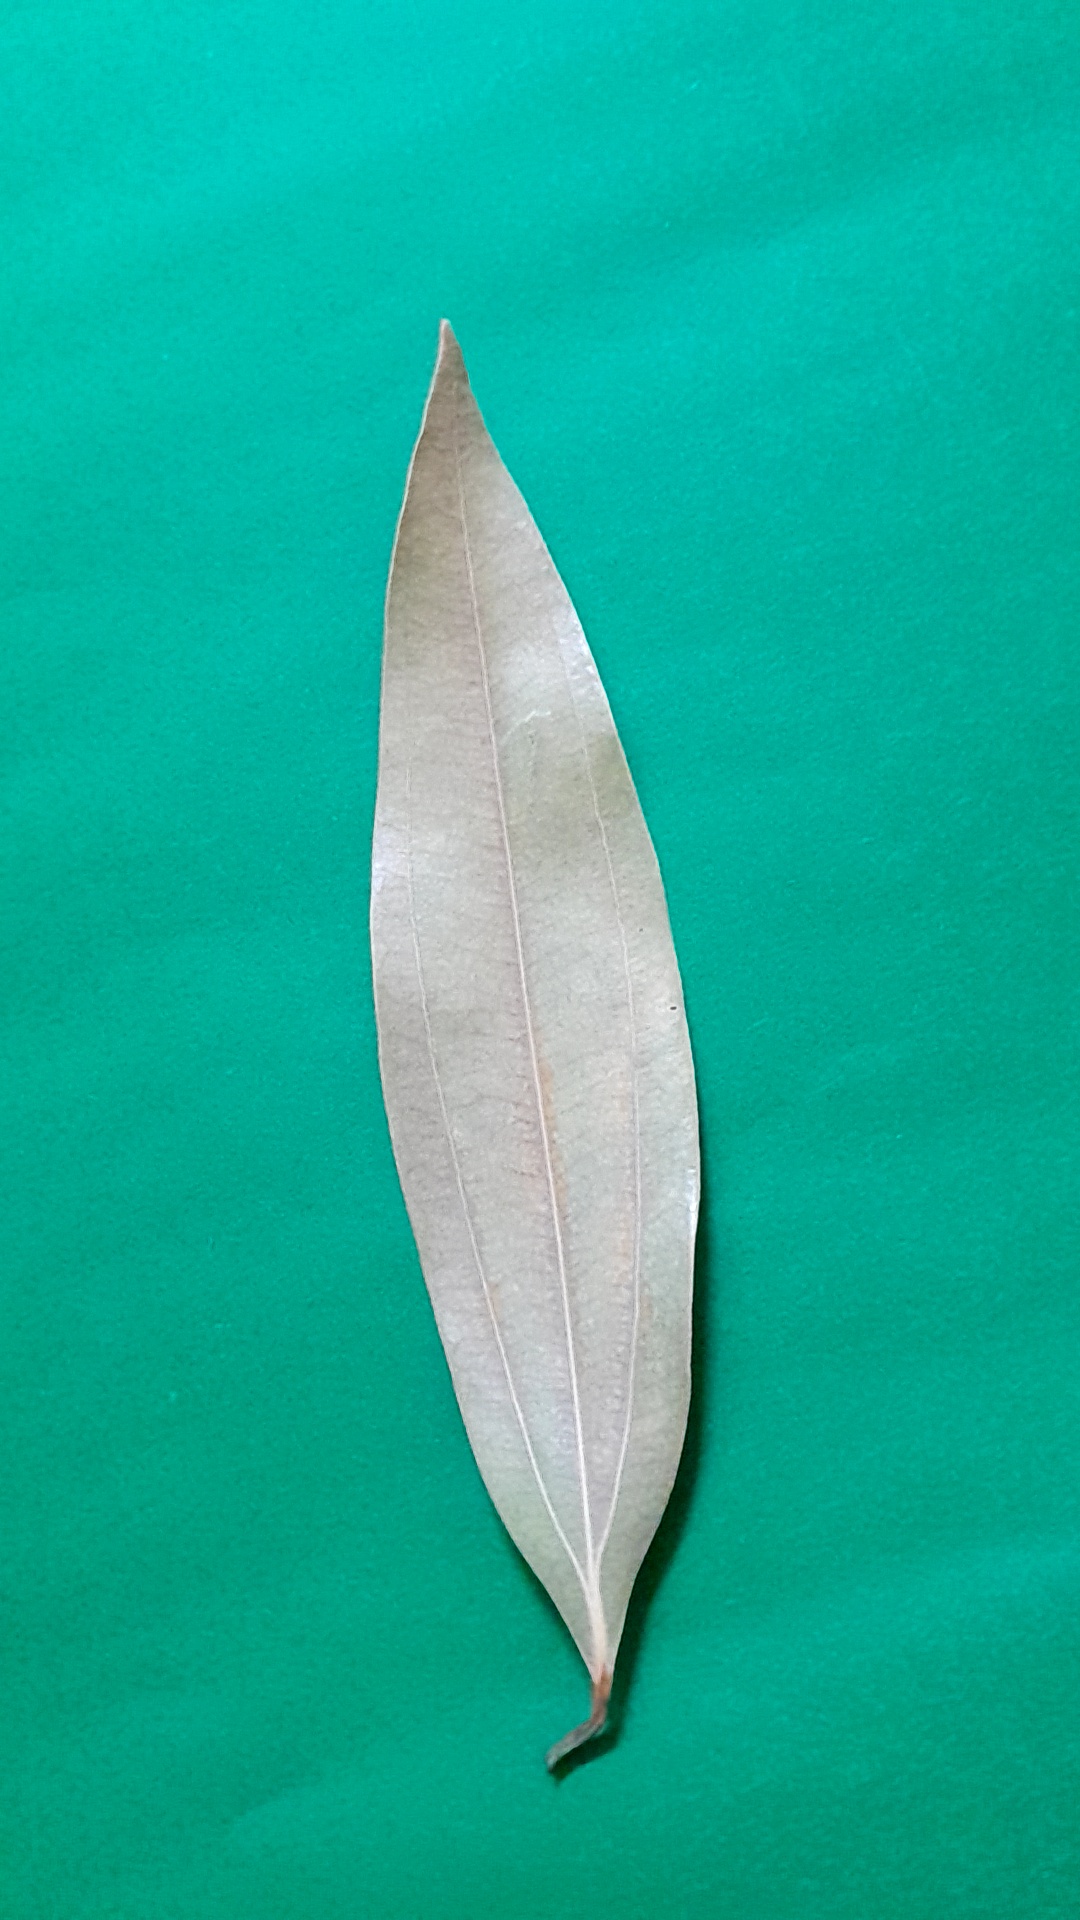
Label: Dry Leaf